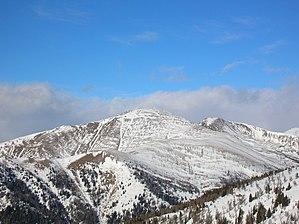
Les Alpes de Gurktal sont un massif des Alpes orientales centrales. Elles s'élèvent en Autriche. La rivière Gurk prend sa source au sein du massif et le traverse vers l'est, et ainsi, la vallée lui donne son nom.